Kstovo

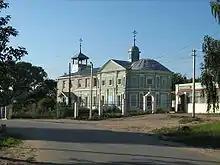
The Church of Our Lady of Kazan in Old Kstovo

Christians are served by four Orthodox churches in the town and immediately adjacent villages. The Church of Our Lady of Kazan in Old Kstovo was built in the late 19th century, closed during the Soviet era, when its building was used for a printshop, and re-opened in the early 1990s. A new church of Saint Sergius of Radonezh, located halfway between the Old and New Kstovo, was completed in 2016 and consecrated on September 14, 2016.